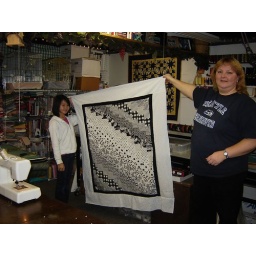
Nikki's 1/4 trip around the world in black and white